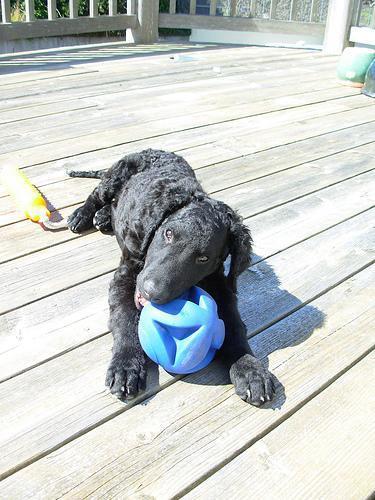
curly-coated_retriever